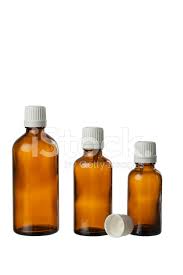
Waste category: glass